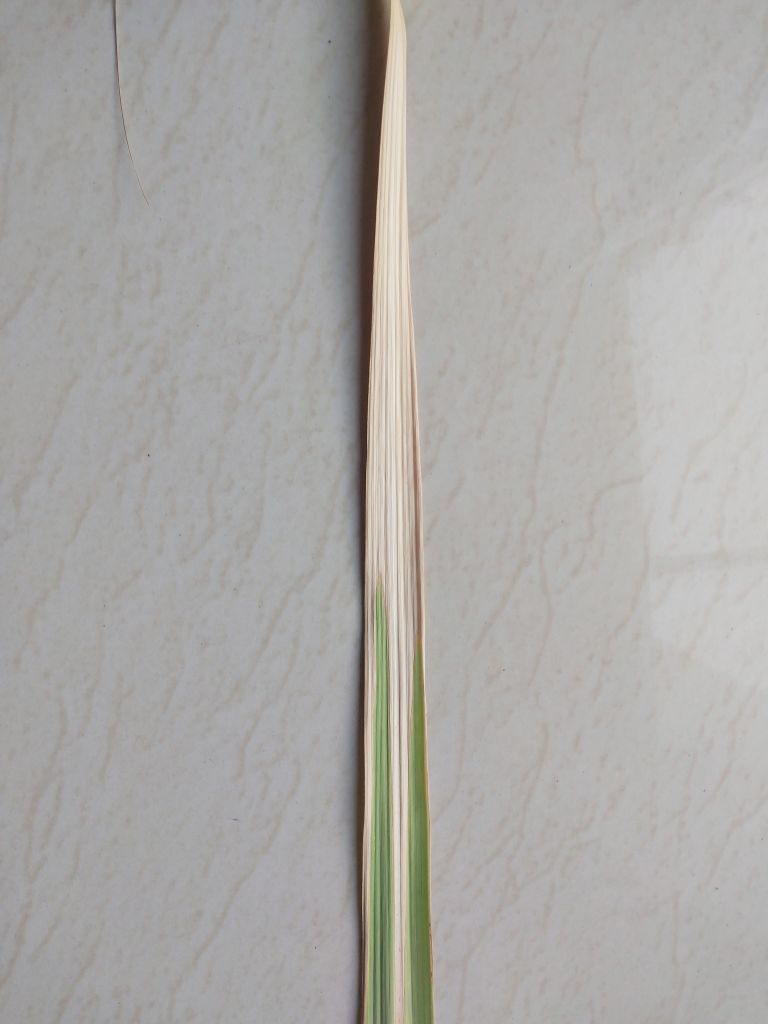
Label: Banded Chlorosis